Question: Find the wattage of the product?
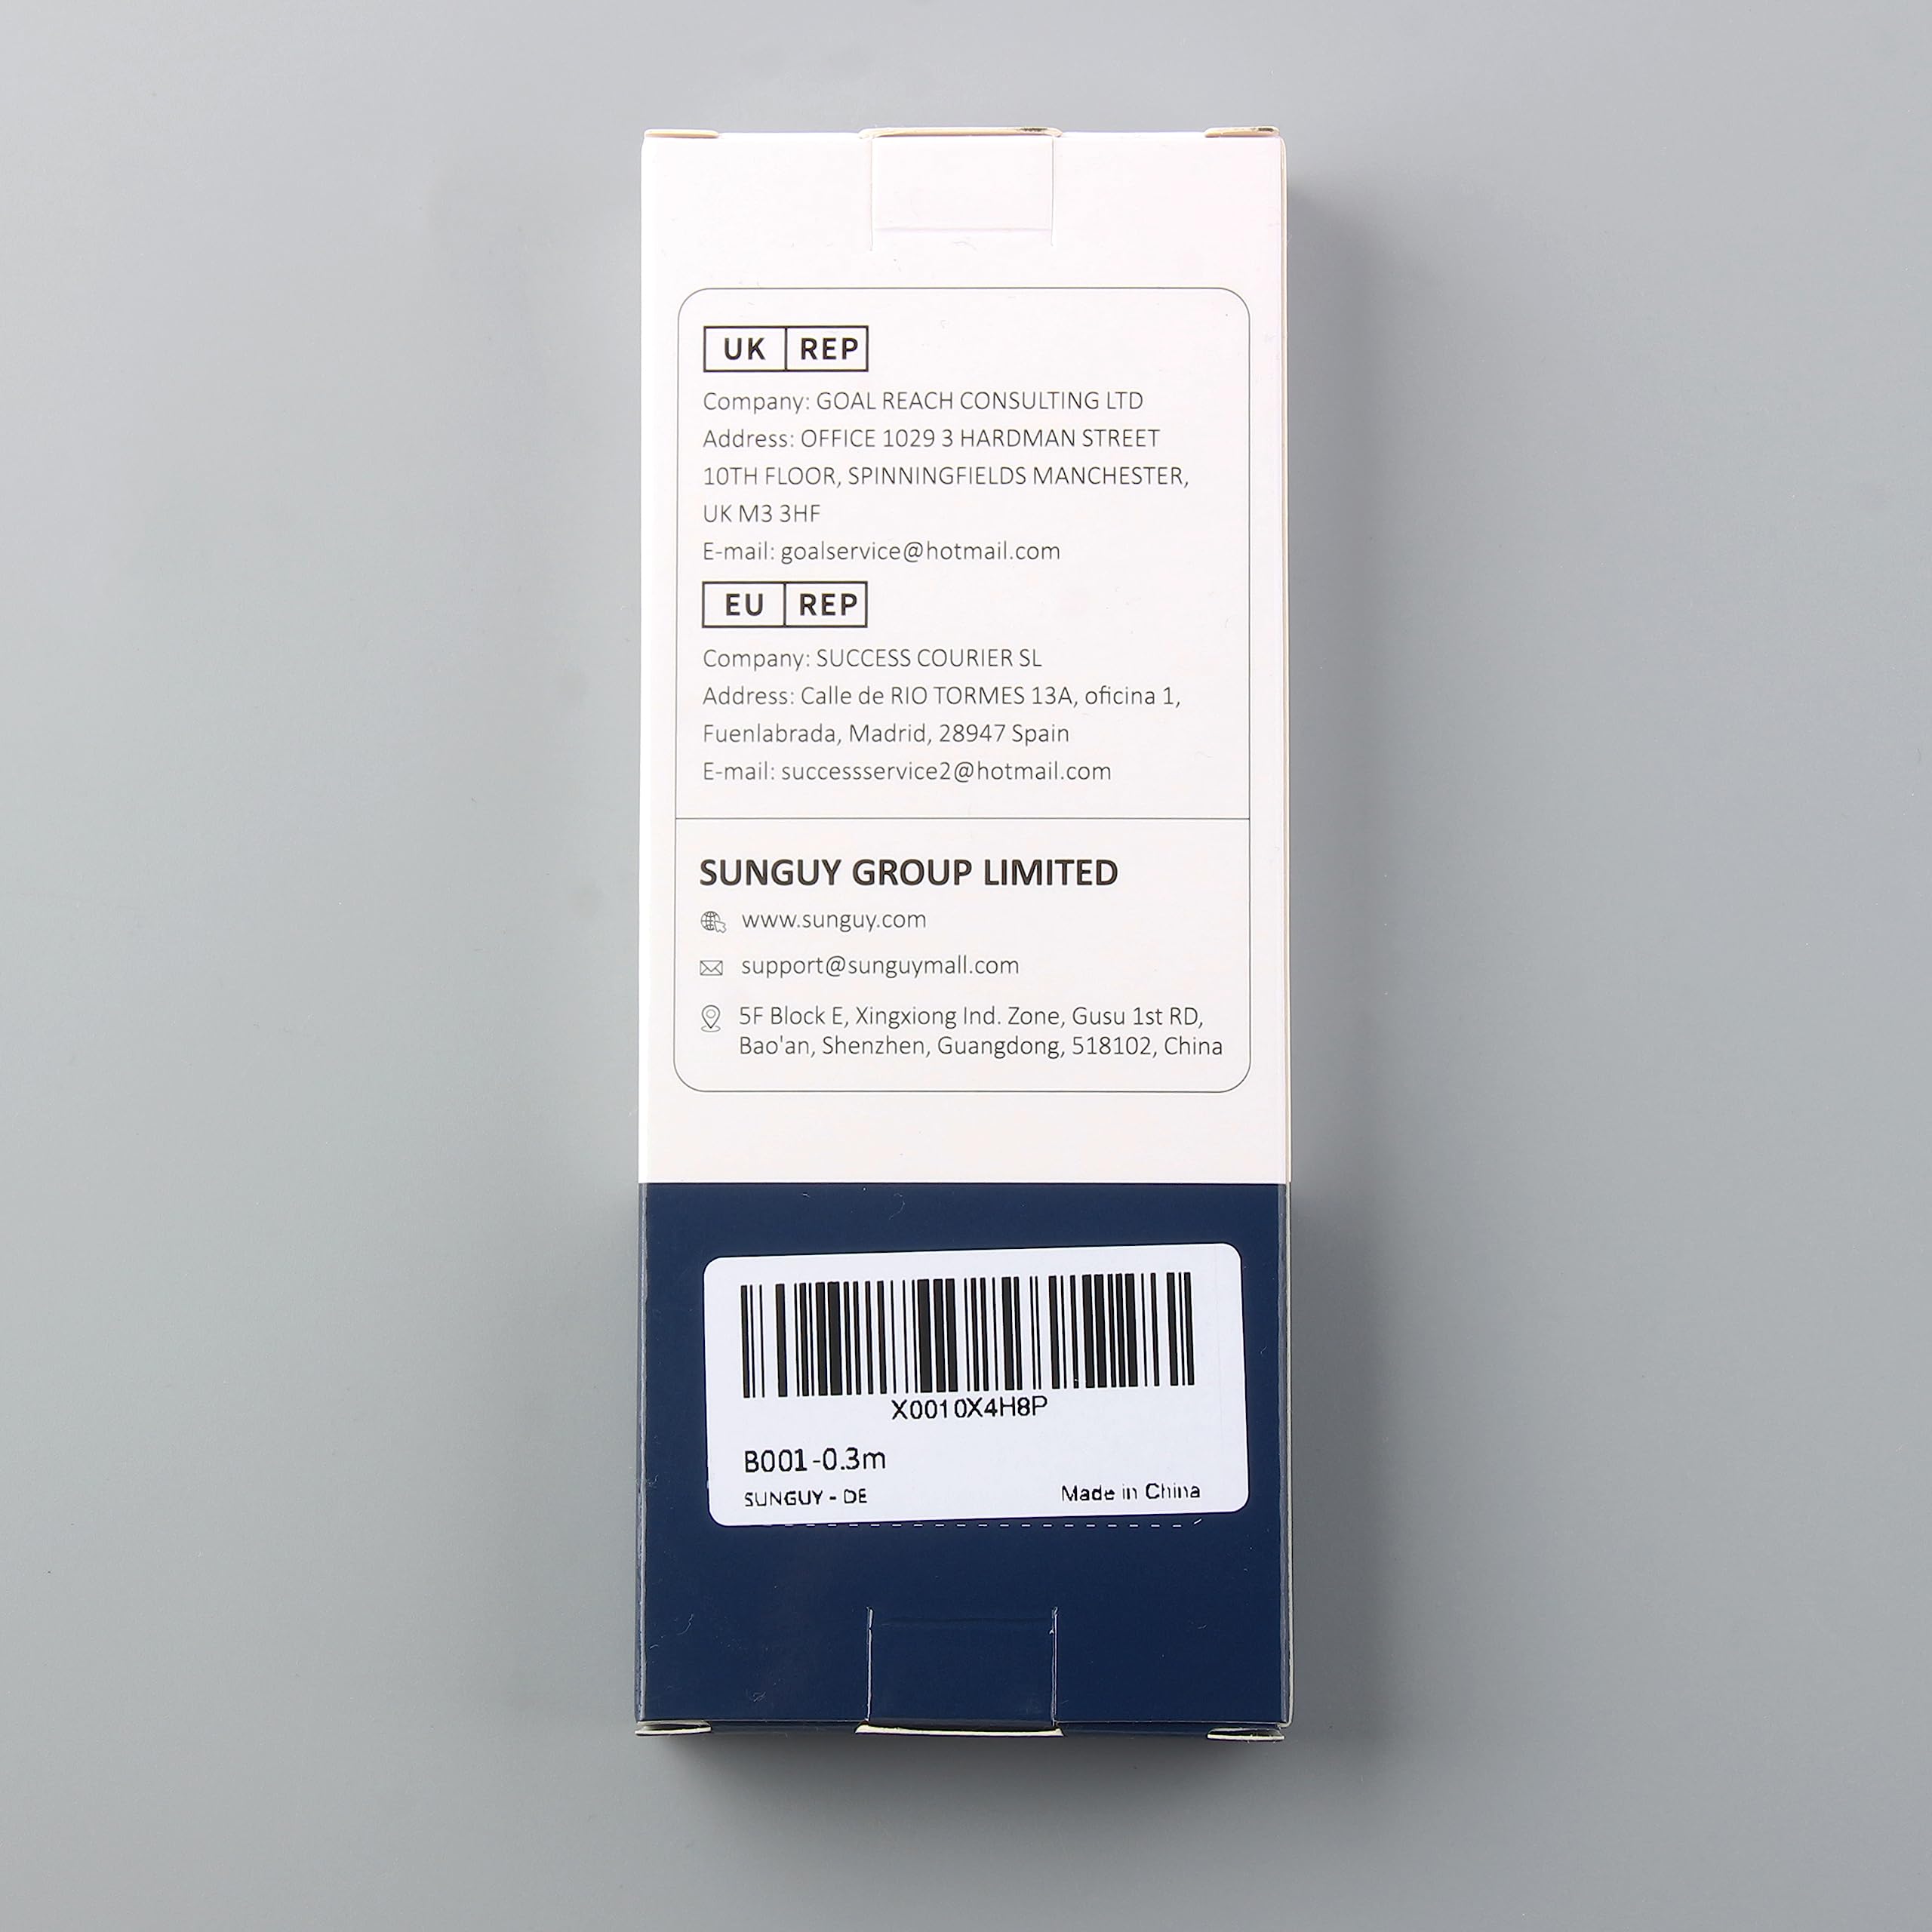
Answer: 8.0 horsepower